Plantation of Ulster

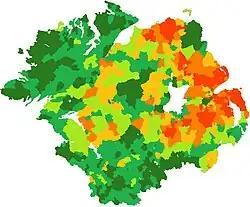
Percentage of Catholics in each electoral division in Ulster. Based on census figures from 2001 (UK) and 2006 (ROI).0–10% dark orange, 10–30% mid orange,30–50% light orange, 50–70% light green,70–90% mid green, 90–100% dark green

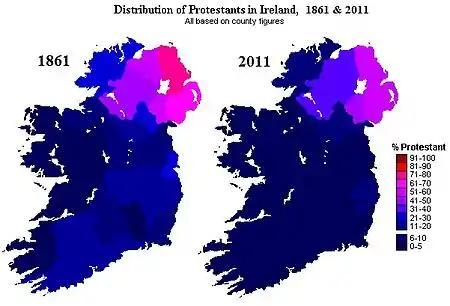
Ireland Protestants 1861–2011 (The (dark) blue areas include other non-Catholics and non-religious).

The legacy of the Plantation remains disputed. According to one interpretation, it created a society segregated between native Catholics and settler Protestants in Ulster and created a Protestant and British concentration in north-east Ireland. This argument therefore sees the Plantation as one of the long-term causes of the Partition of Ireland in 1921, as the north-east remained as part of the United Kingdom in Northern Ireland.